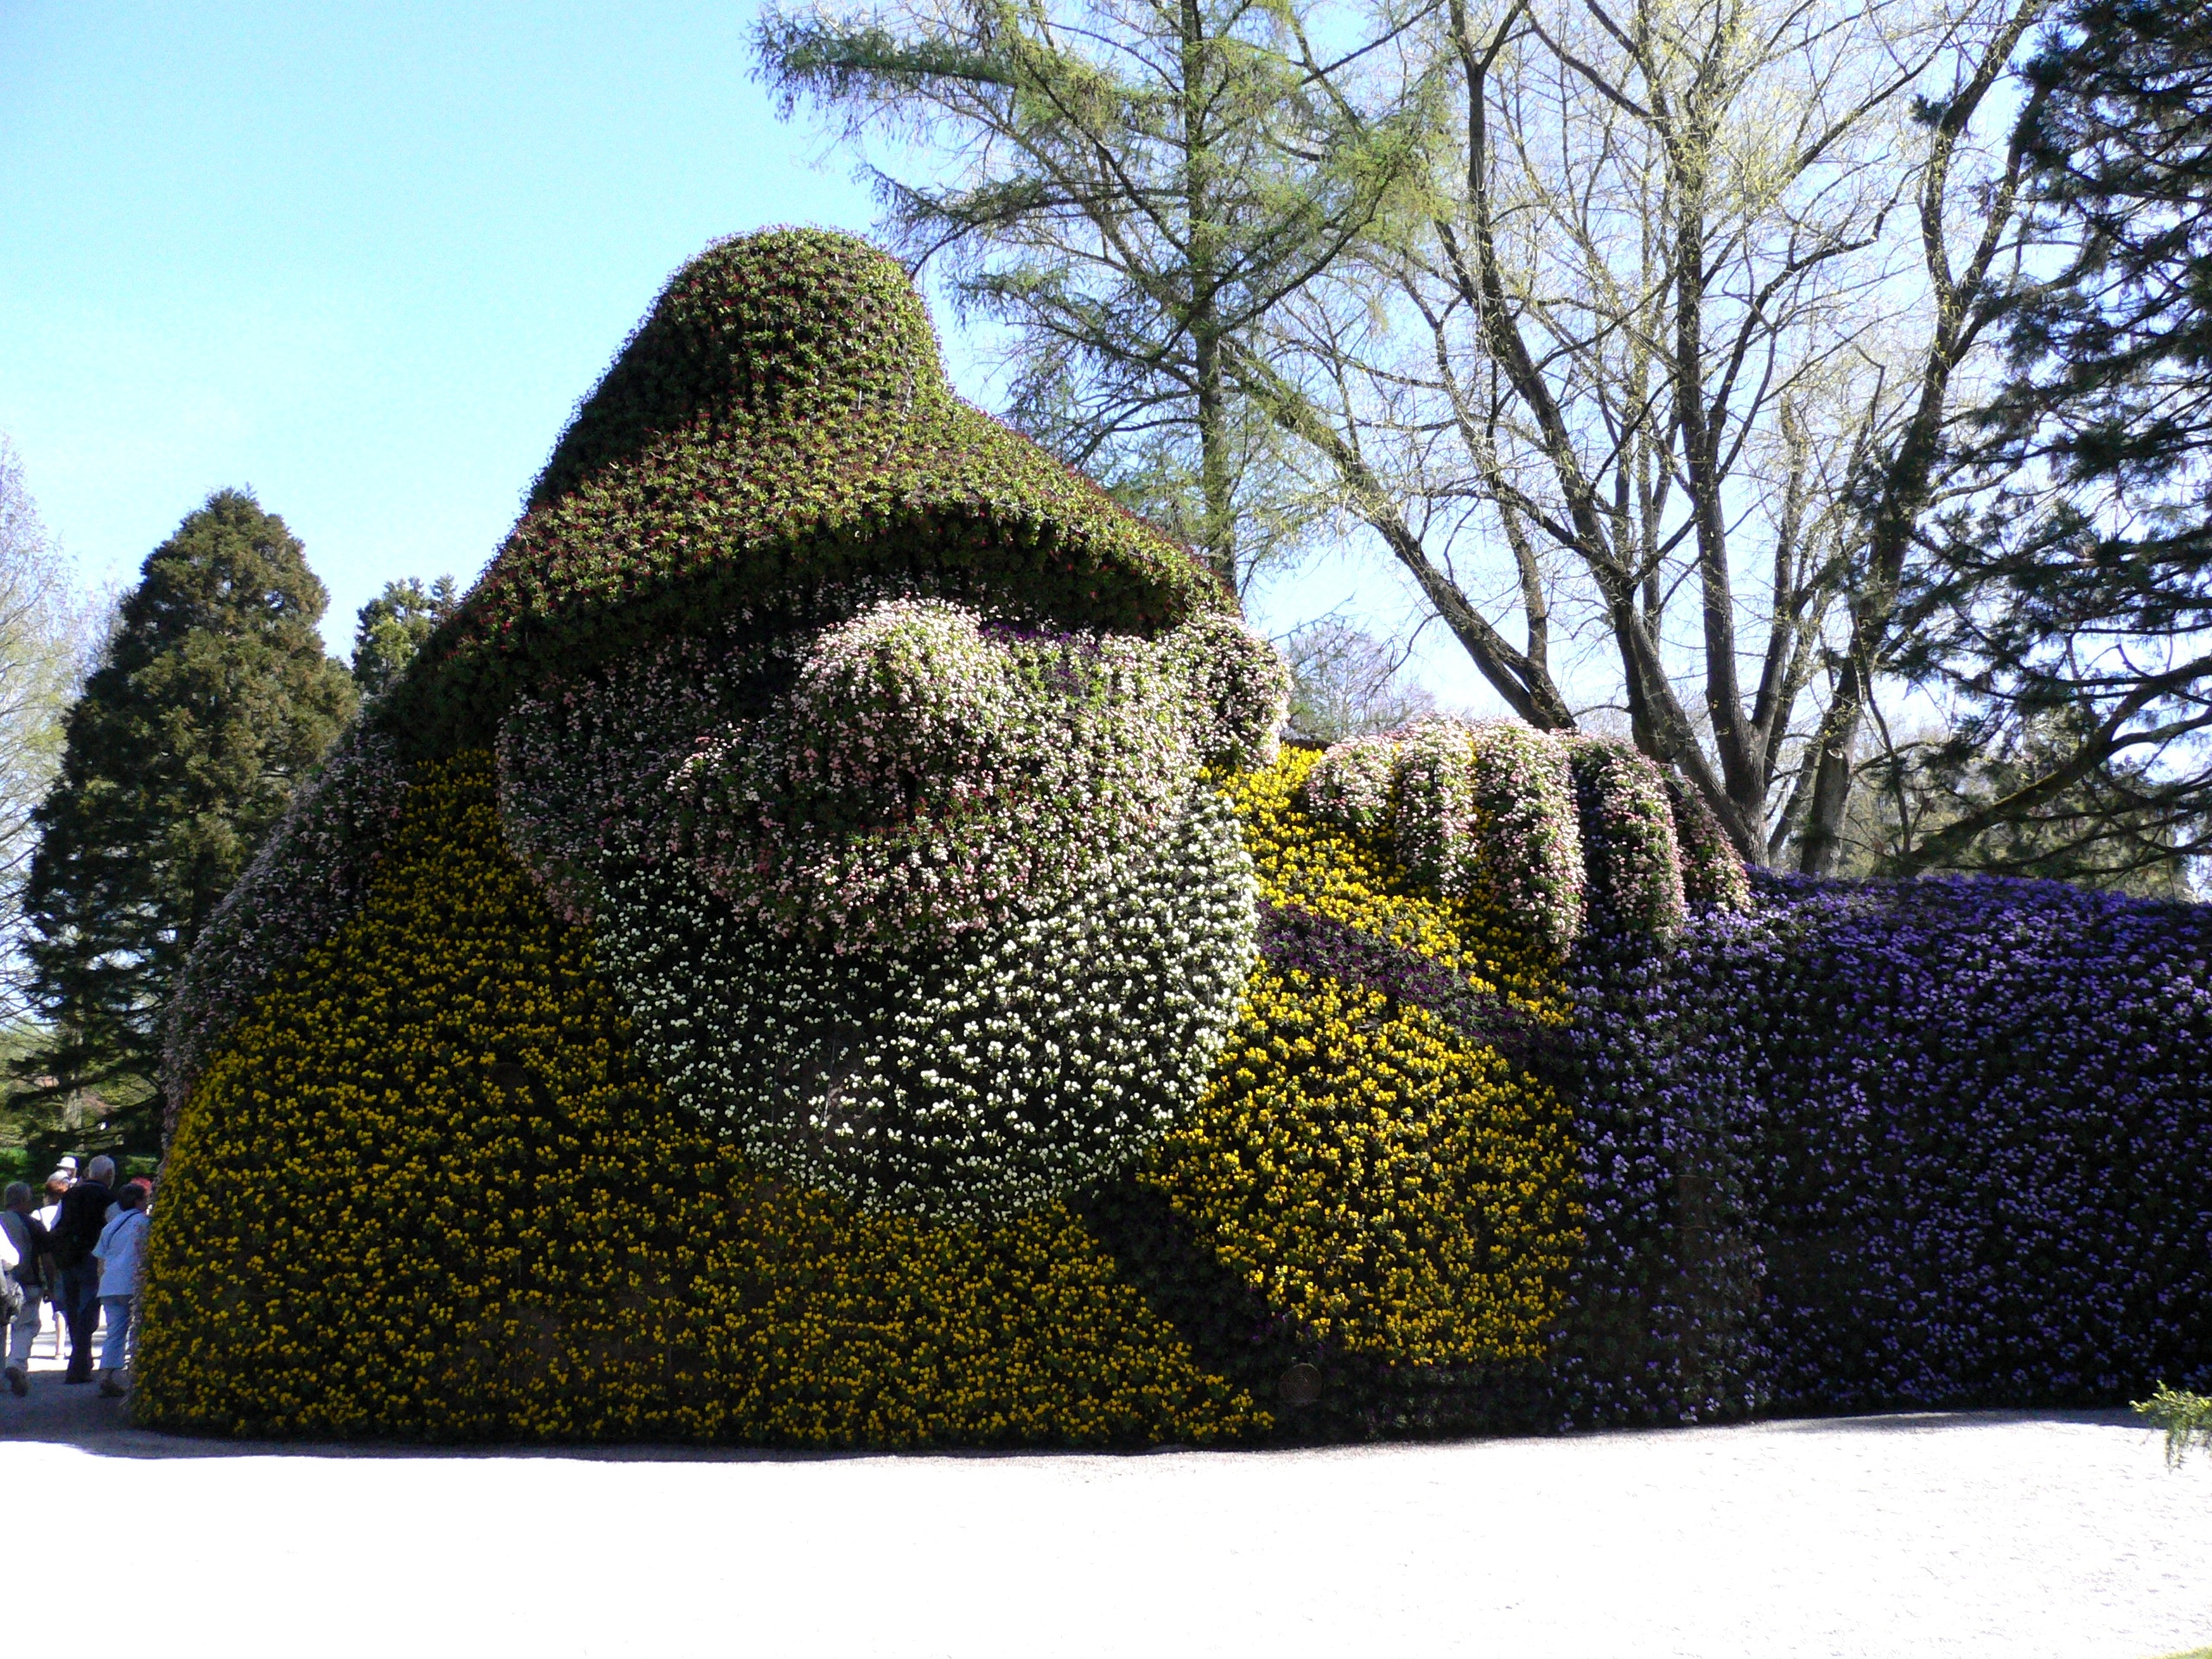
tree, plant, flower, park, garden, sculpture, shrub, dwarf, lake constance, garden gnome, garden show, garden exhibition, reichenau island